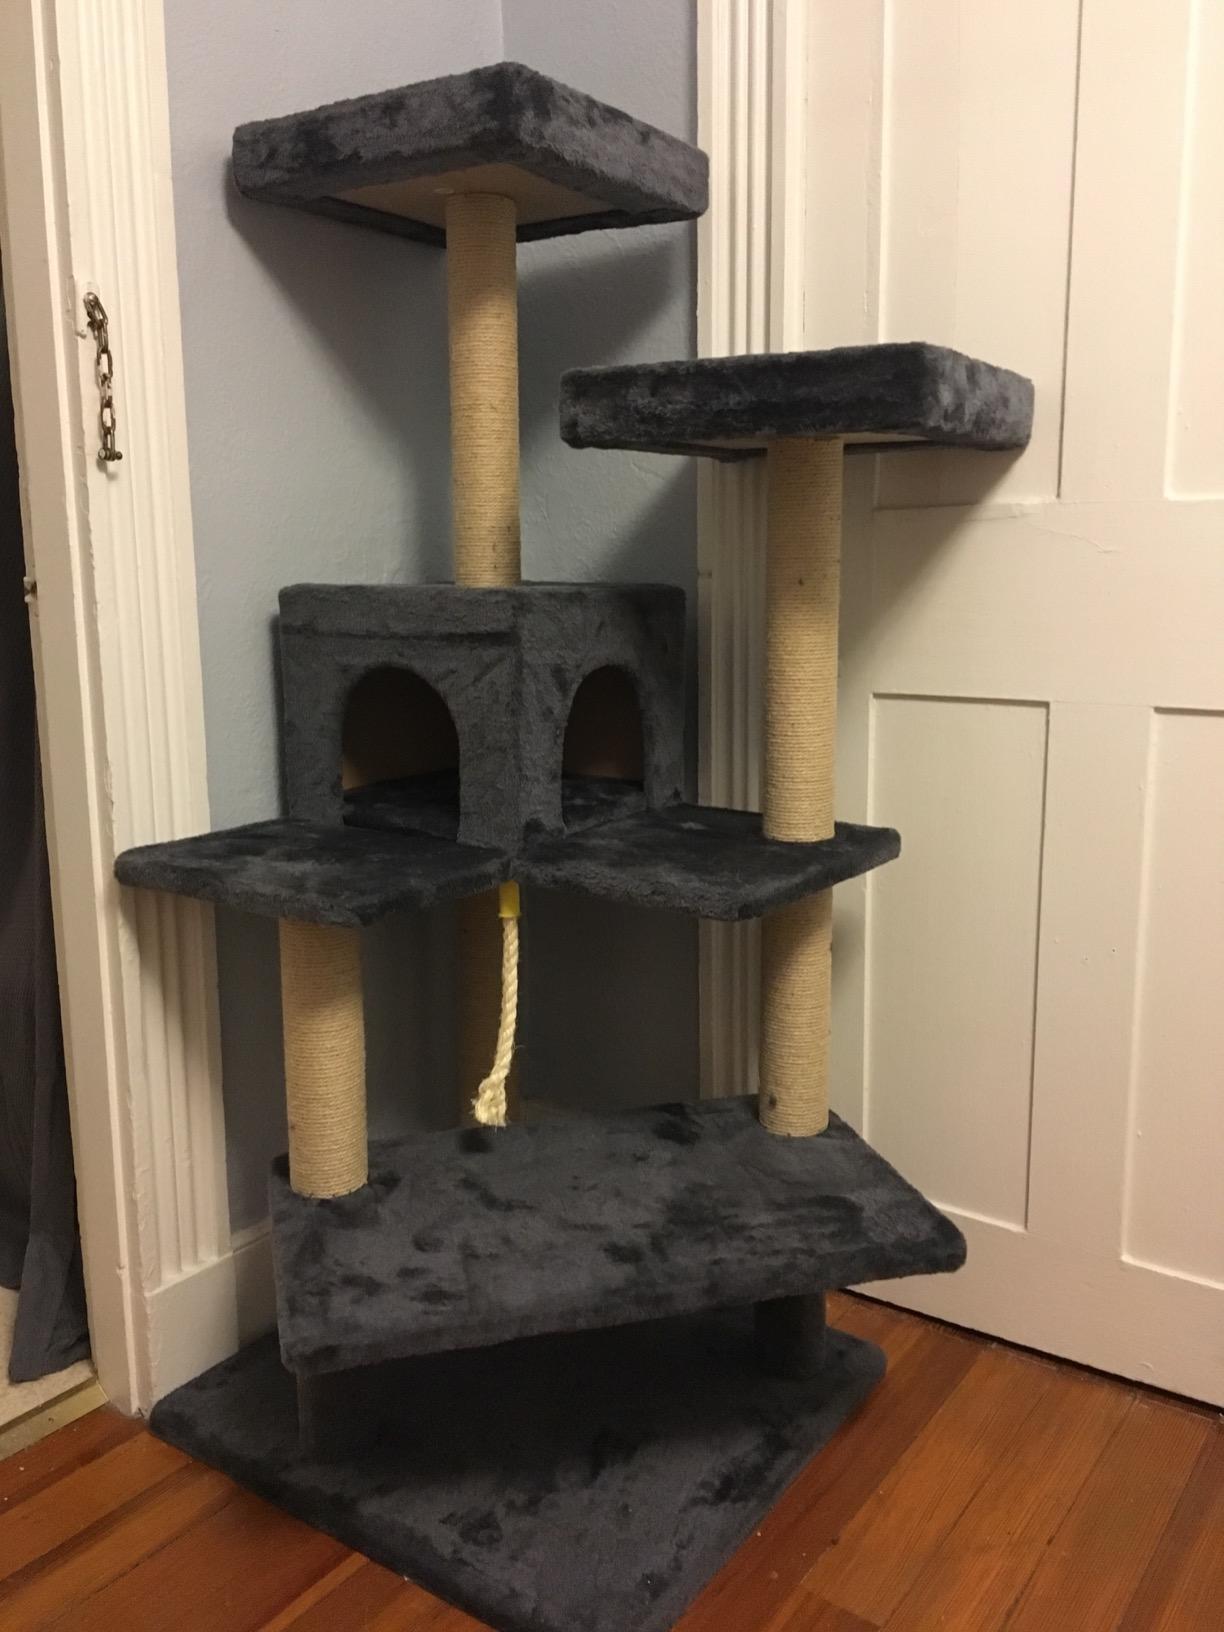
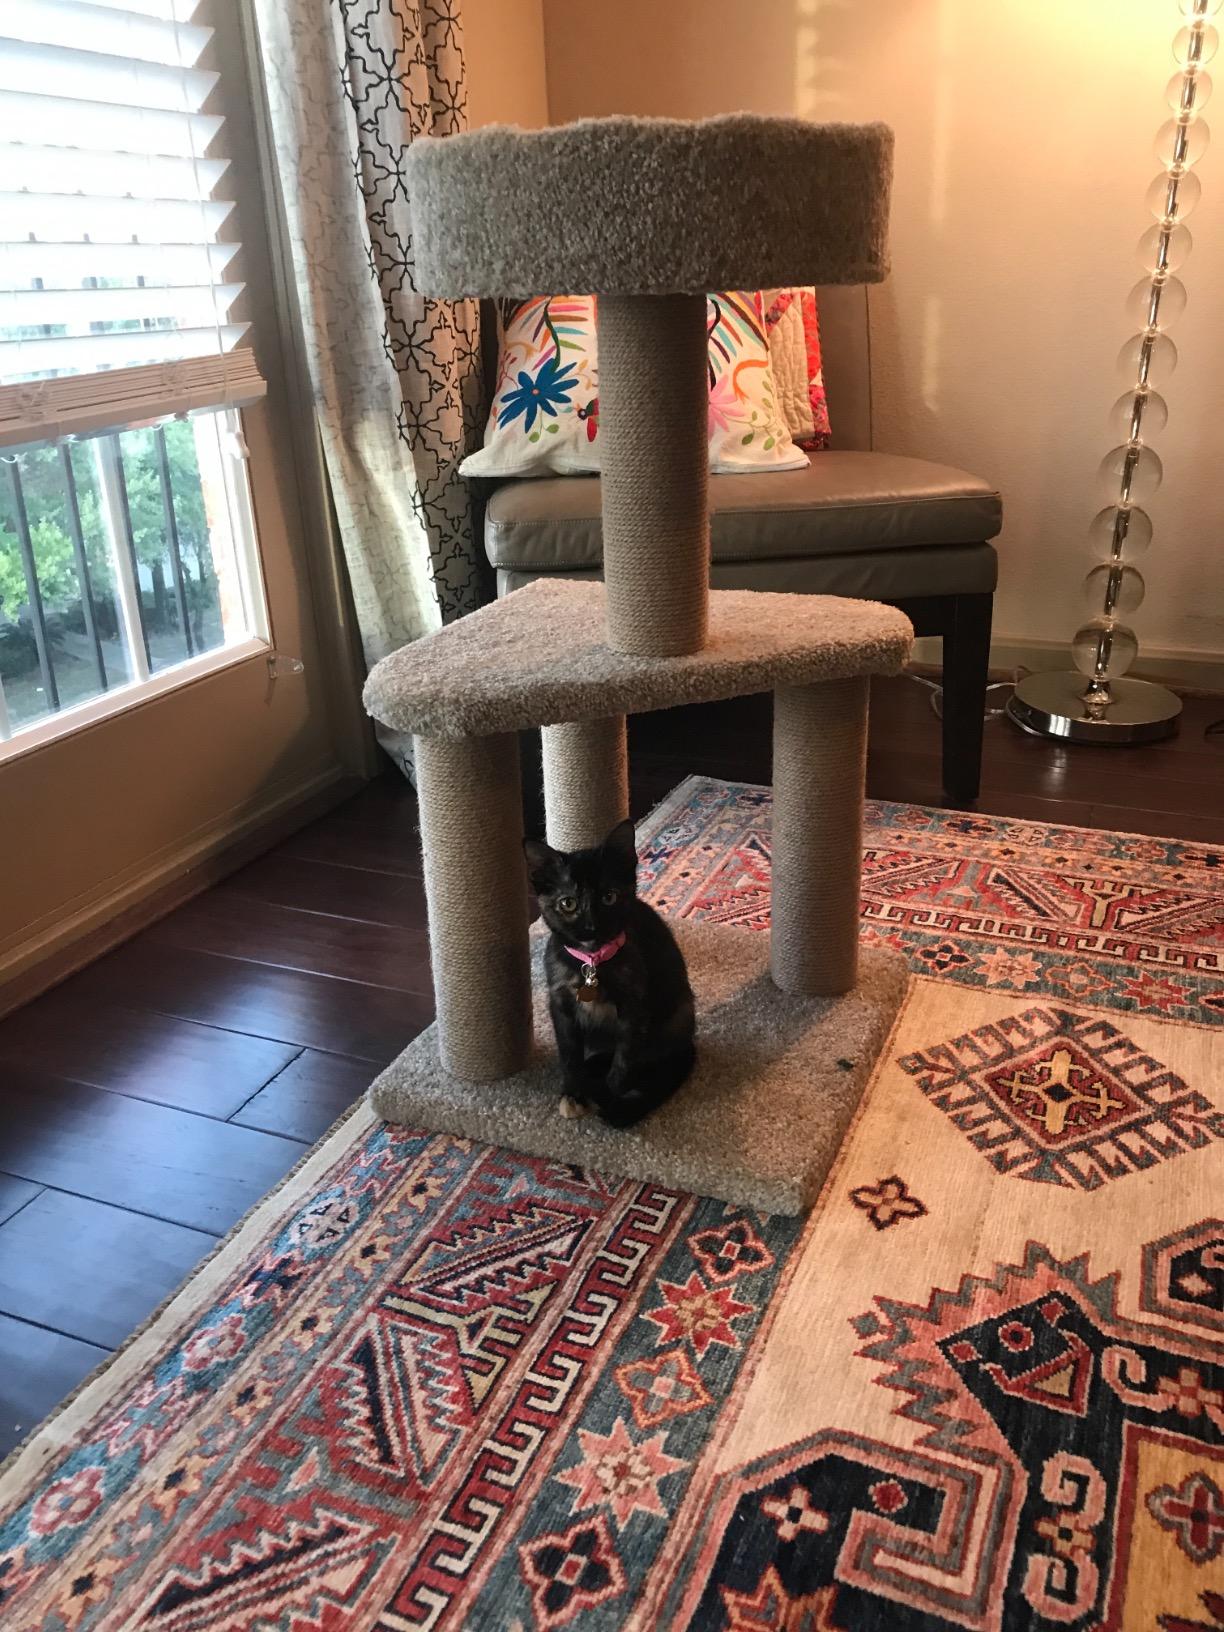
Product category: items_cat tree
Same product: no